Christian Gottlieb Geyser

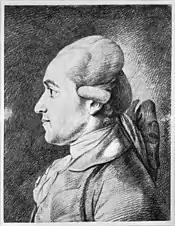
Christian Gottlieb Geyser; portrait by Daniel Chodowiecki (c. 1780)

Christian Gottlieb Geyser (20 August 1742, in Görlitz – 24 March 1803, in Leipzig) was a German painter and copper engraver.